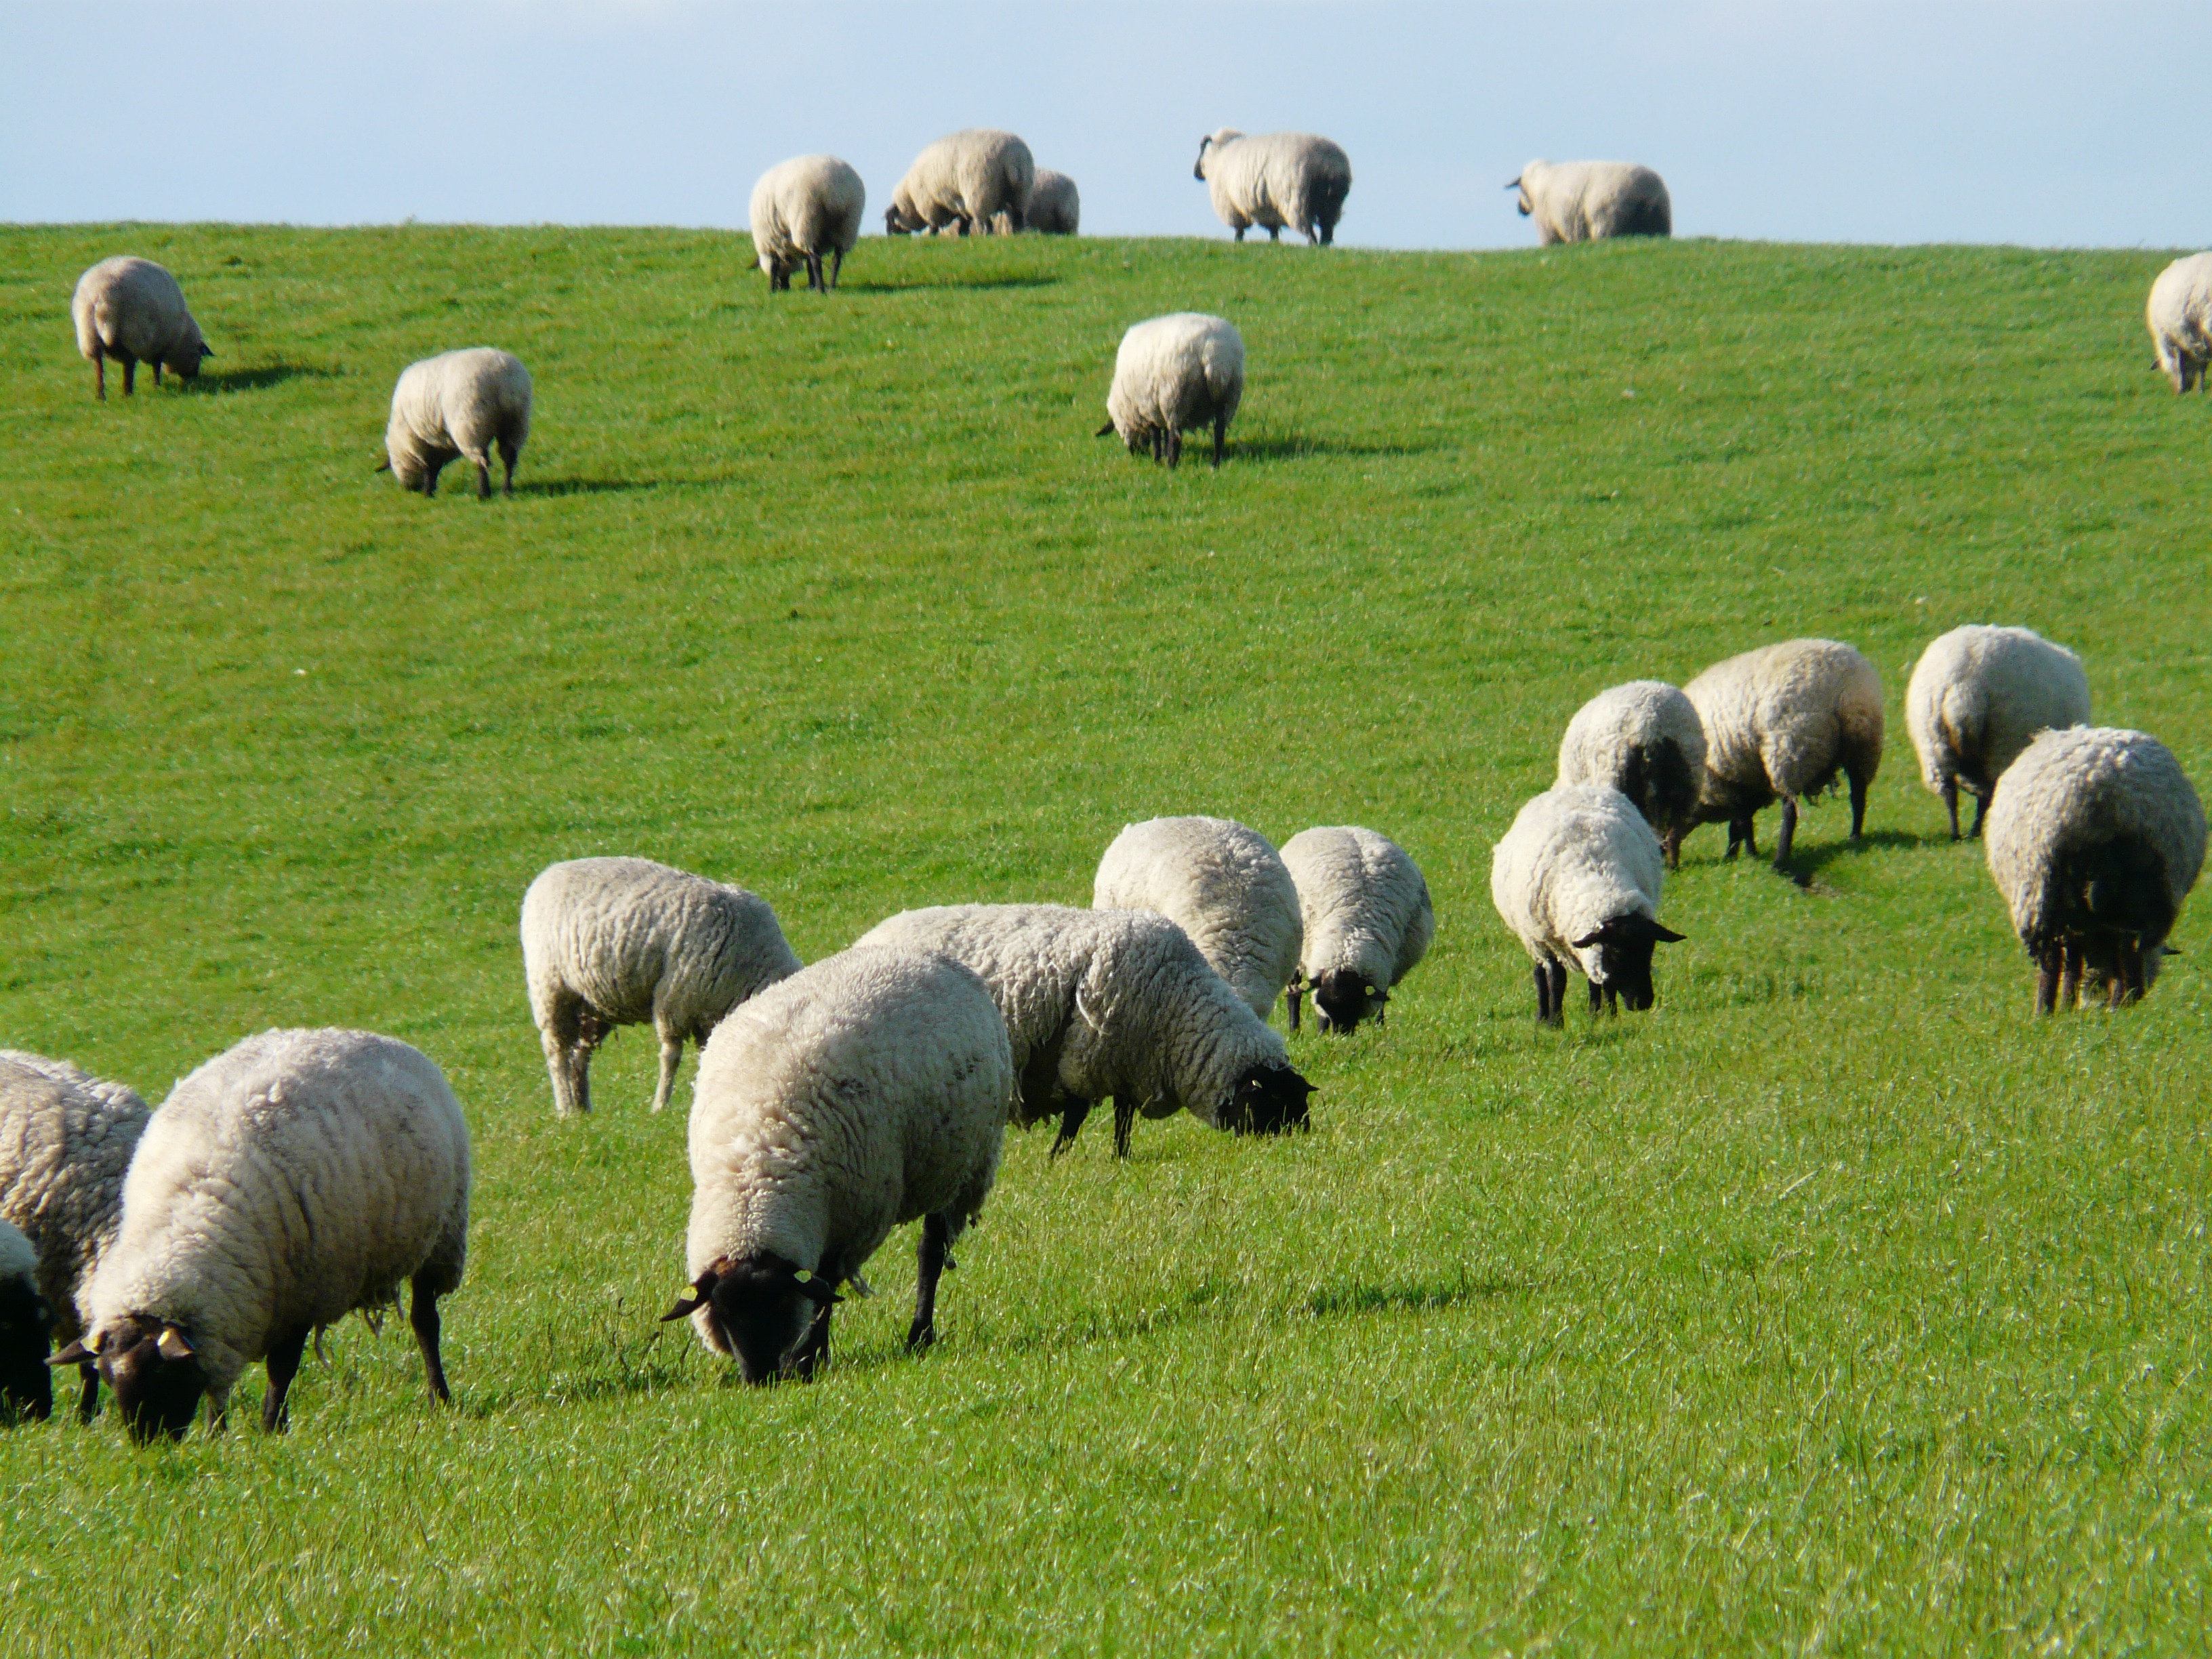
landscape, grass, field, farm, meadow, herd, pasture, grazing, sheep, fresh, mammal, rest, fauna, flock of sheep, relaxation, grassland, vertebrate, sheeps, idyll, north sea, rural area, chill out, dike, rh n sheep